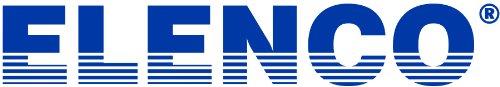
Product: Elenco Line Tracking Robot Kit
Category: Toys & Games | Learning & Education | Science Kits & Toys
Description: Introduction to robotics with this line tracking build.
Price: $29.95
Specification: ProductDimensions:8.2x6.2x3.8inches|ItemWeight:11.2ounces|ShippingWeight:11.2ounces(Viewshippingratesandpolicies)|DomesticShipping:ItemcanbeshippedwithinU.S.|InternationalShipping:ThisitemcanbeshippedtoselectcountriesoutsideoftheU.S.LearnMore|ASIN:B0016KWJBG|Californiaresidents:ClickhereforProposition65warning|Itemmodelnumber:21-890|Manufacturerrecommendedage:13-17years|Batteries:2AAbatteriesrequired.